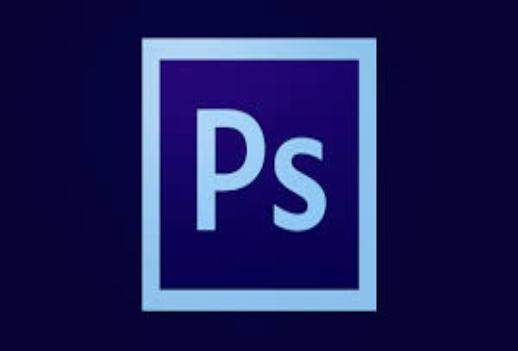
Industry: Others